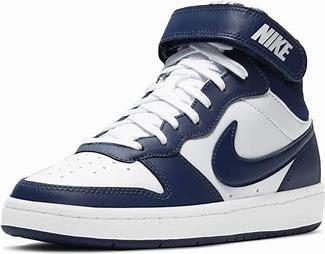
Brand: Nike
Model: Court Borough